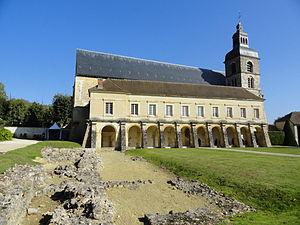
Vue de l'église abbatiale et du cloître de l'ancienne abbaye et des vestiges d'une aile de la-dite abbaye.
Hautvillers est une commune française située dans le département de la Marne, en région Grand Est.
L'abbaye Saint-Pierre d'Hautvillers est une ancienne abbaye bénédictine, située dans la commune d'Hautvillers, dans la Marne.